Bayes' theorem

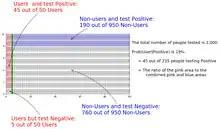
Using a frequency box to show formula_42 visually by comparison of shaded areas. Note how small the pink area of true positives is compared to the blue area of false positives.

The importance of specificity can be seen by showing that even if sensitivity is raised to 100% and specificity remains at 80%, the probability that someone who tests positive is a cannabis user rises only from 19% to 21%, but if the sensitivity is held at 90% and the specificity is increased to 95%, the probability rises to 49%.